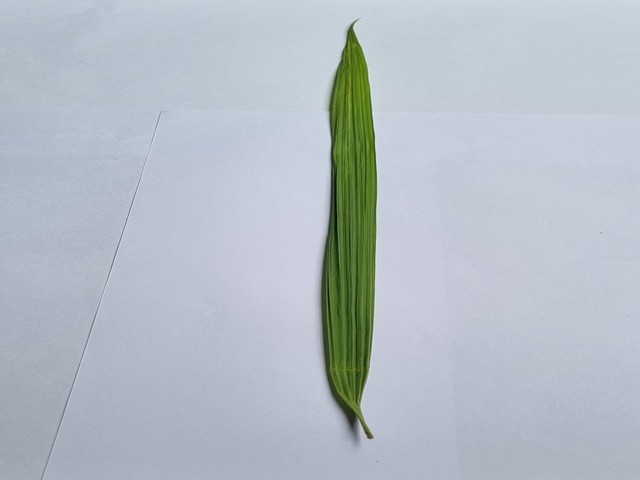
Plant: betal